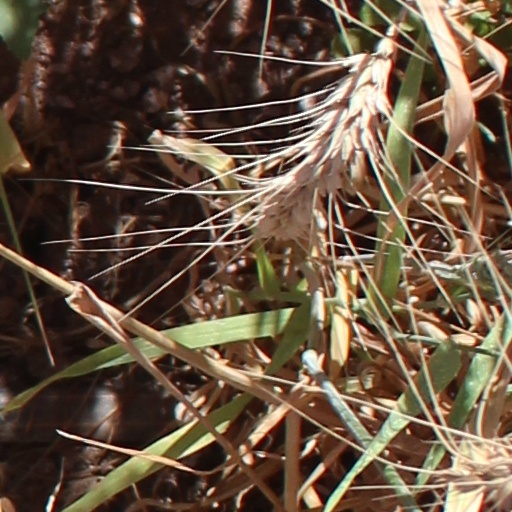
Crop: wheat